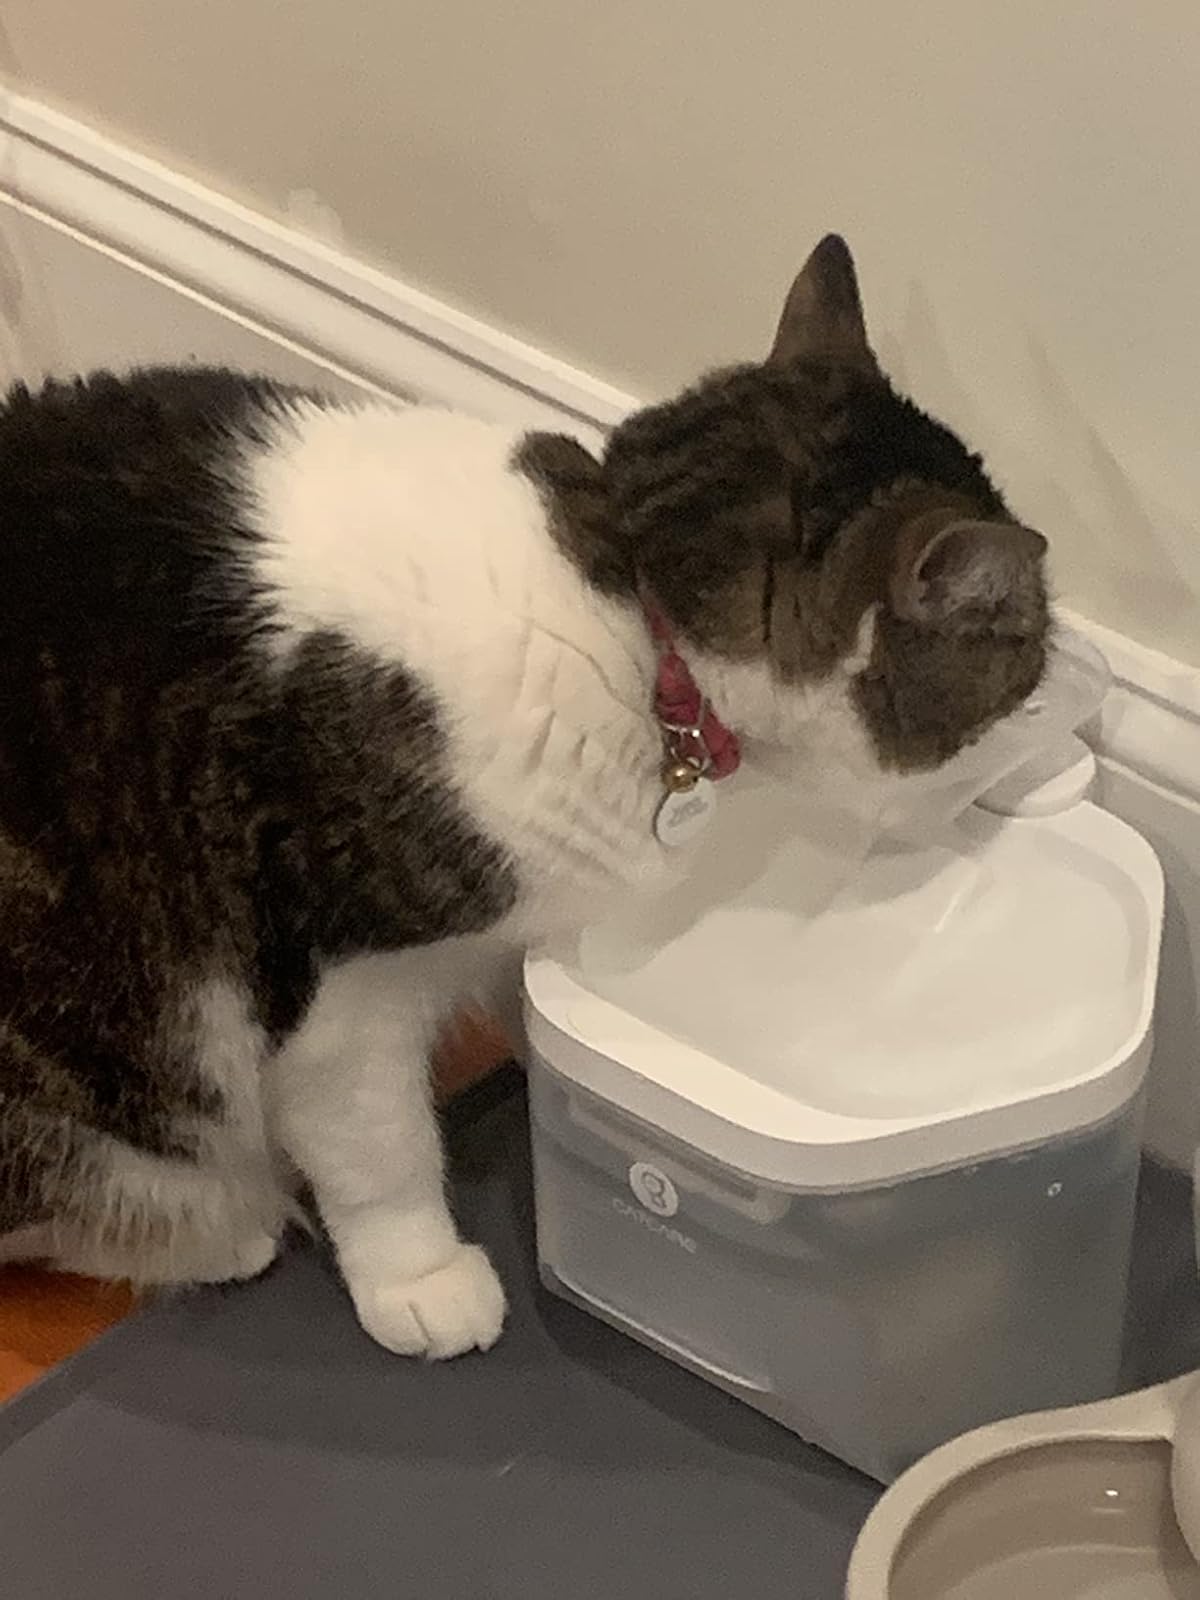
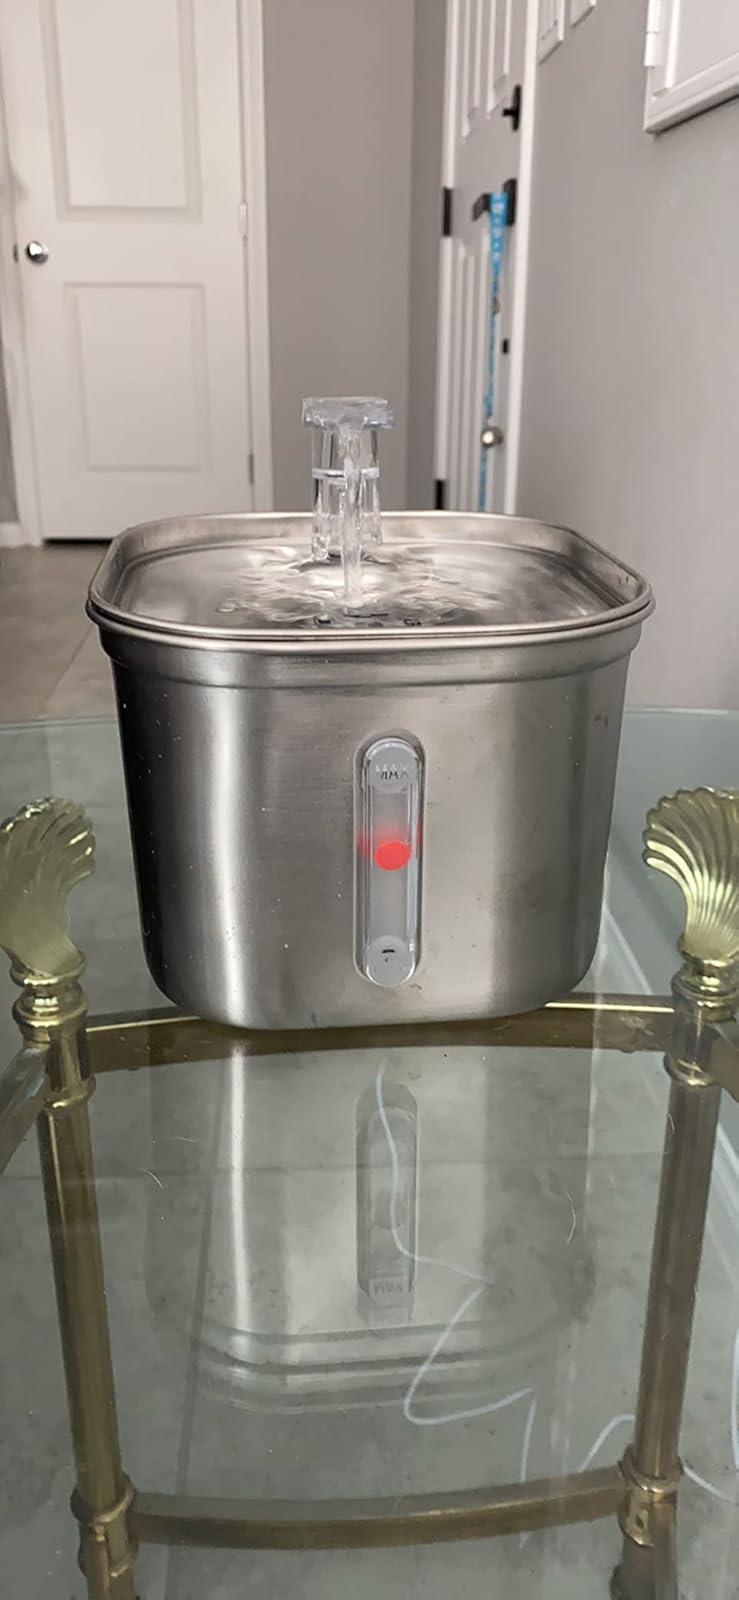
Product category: items_bowl
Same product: no